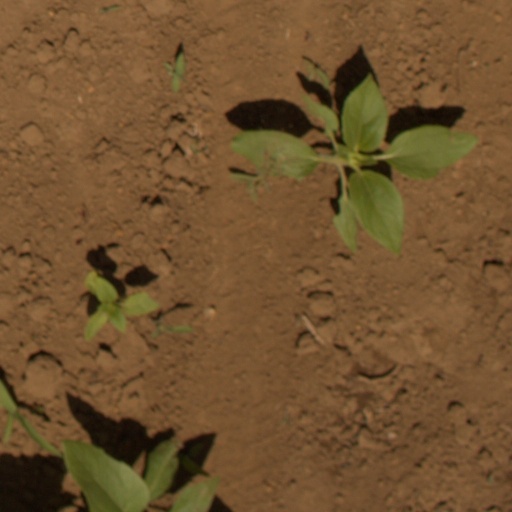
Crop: Jerusalem artichoke